Old Master

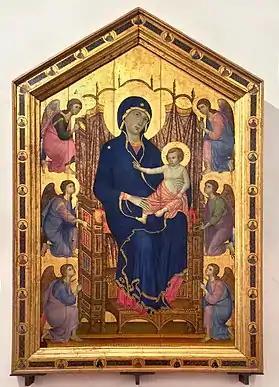
"Rucellai Madonna" by Duccio, .

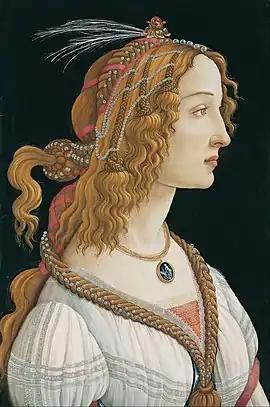
"Portrait of a young woman" by Sandro Botticelli, 1480

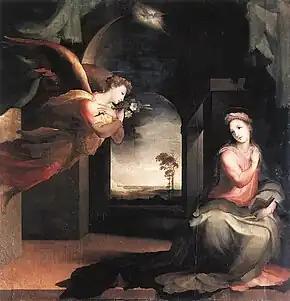
"The Annunciation" by Beccafumi, 1545

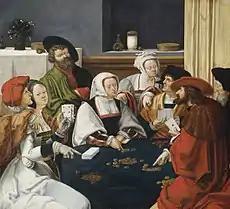
"Card Players" by Lucas van Leyden, c. 1508

Paolo Veronese (Italian, c. 1528–1588), High Renaissance-style, one of Venice's leading colourists